Paula Seling

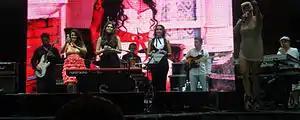
Seling at an Amy Winehouse tribute concert in Bucharest

On 9 November 1998, Seling was the opening act for Chick Corea's concert in Bucharest. Following the concert Seling collaborated with percussionist Lucian Maxim on a project fusing jazz, classical music and old Romanian gypsy music.